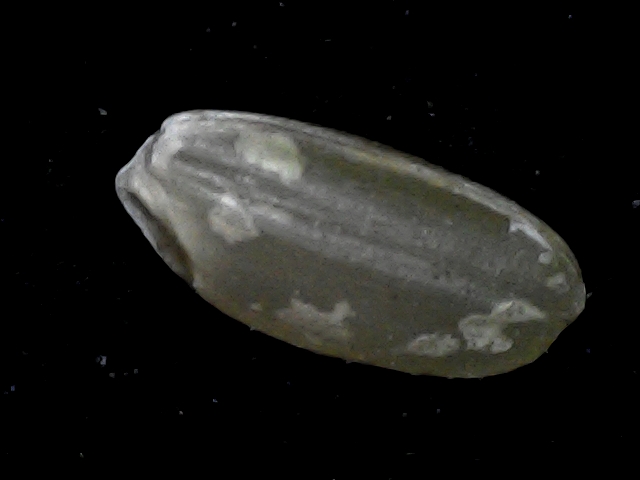
Rice variety: BD76